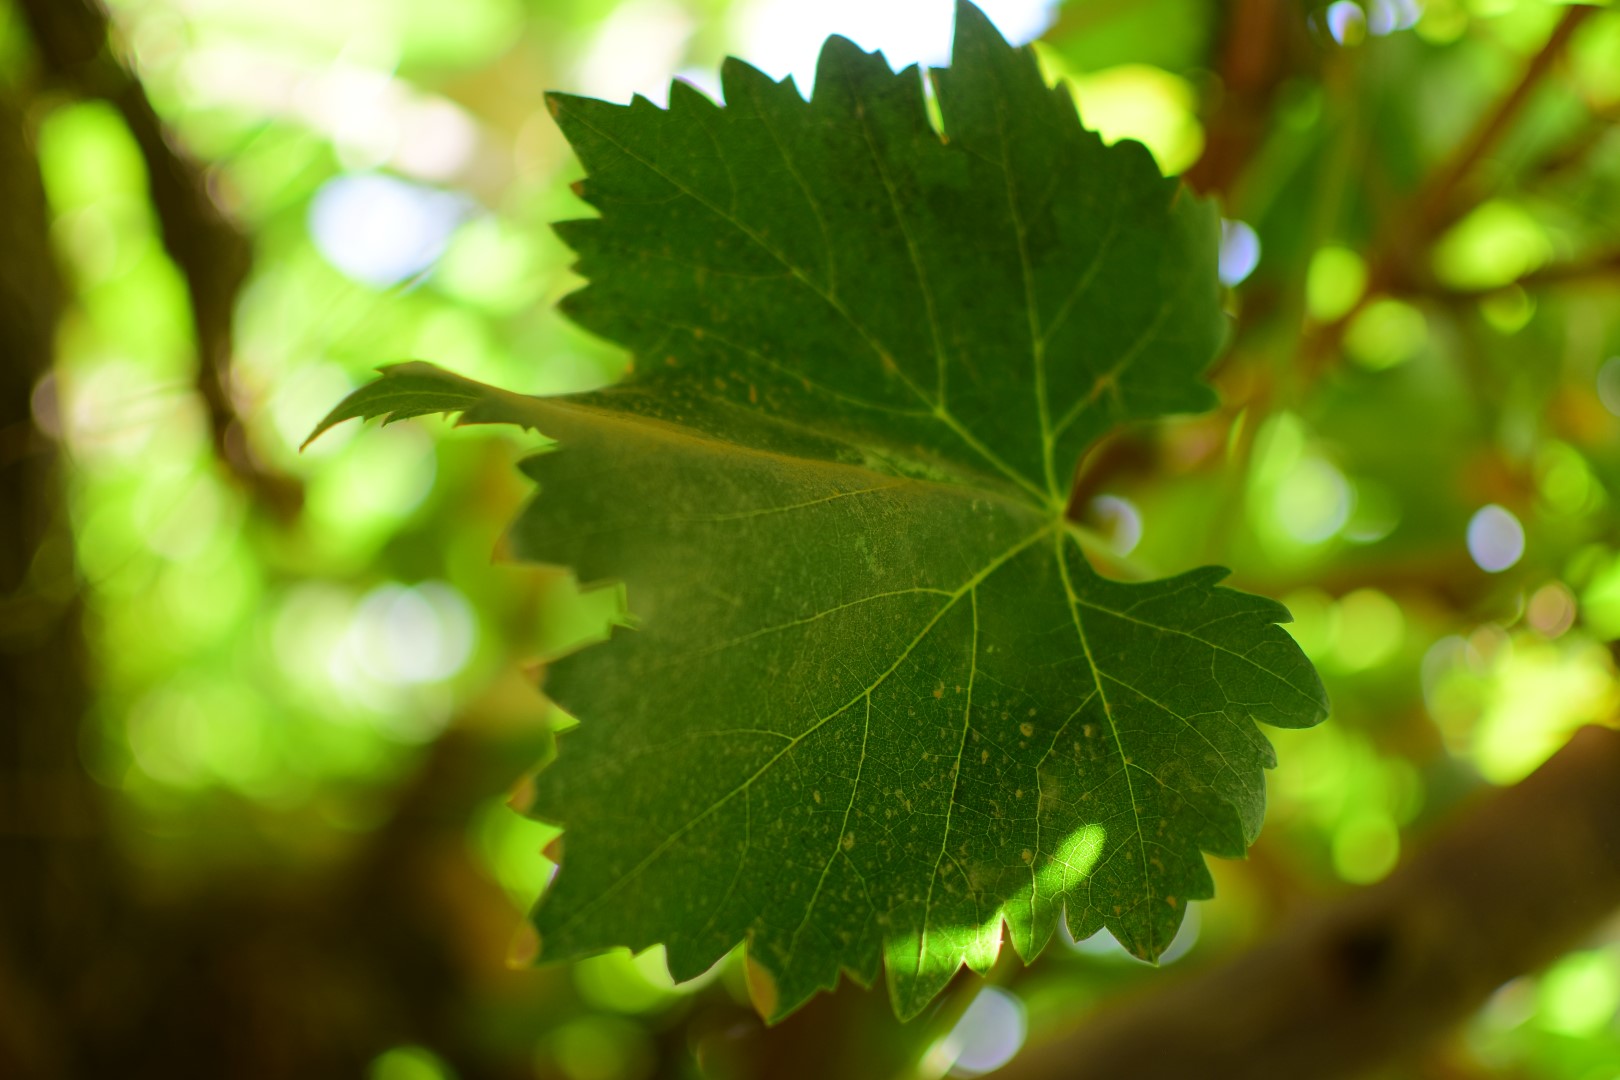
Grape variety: Shdah